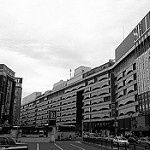
Label: B & W